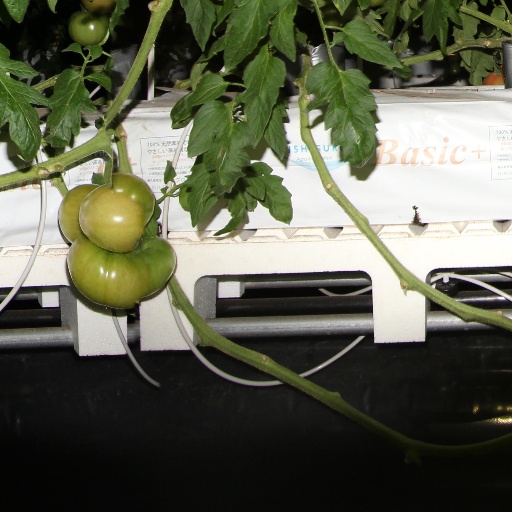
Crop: tomato